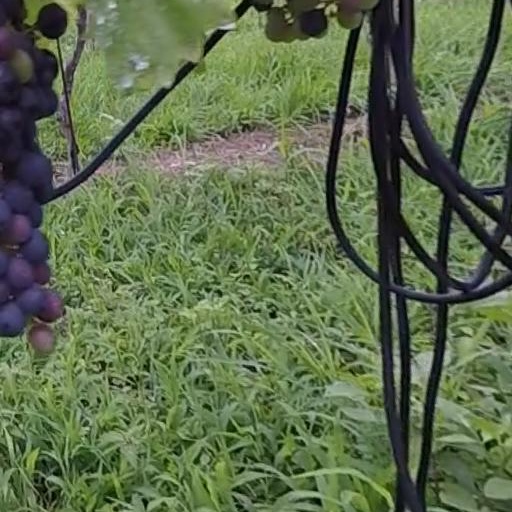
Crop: grape